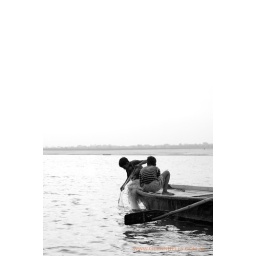
Children fish in the polluted river as the sun rises in the east. Images taken on the GKWT as it entered India.